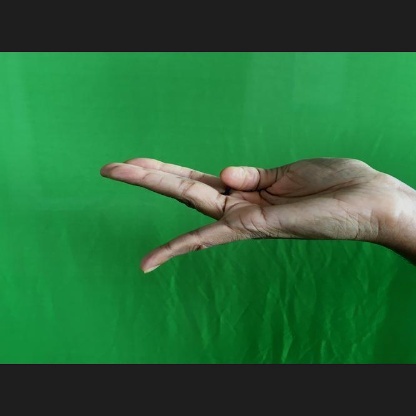
Mudra: Chaturam